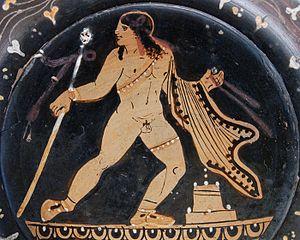
Dionysos tenant le thyrse. Détail du médaillon d'un kylix sans pied paestan à figures rouges, vers 360-350 av. J.-C.